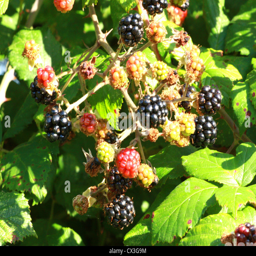
autumn comes with blackberries in the hedgerow